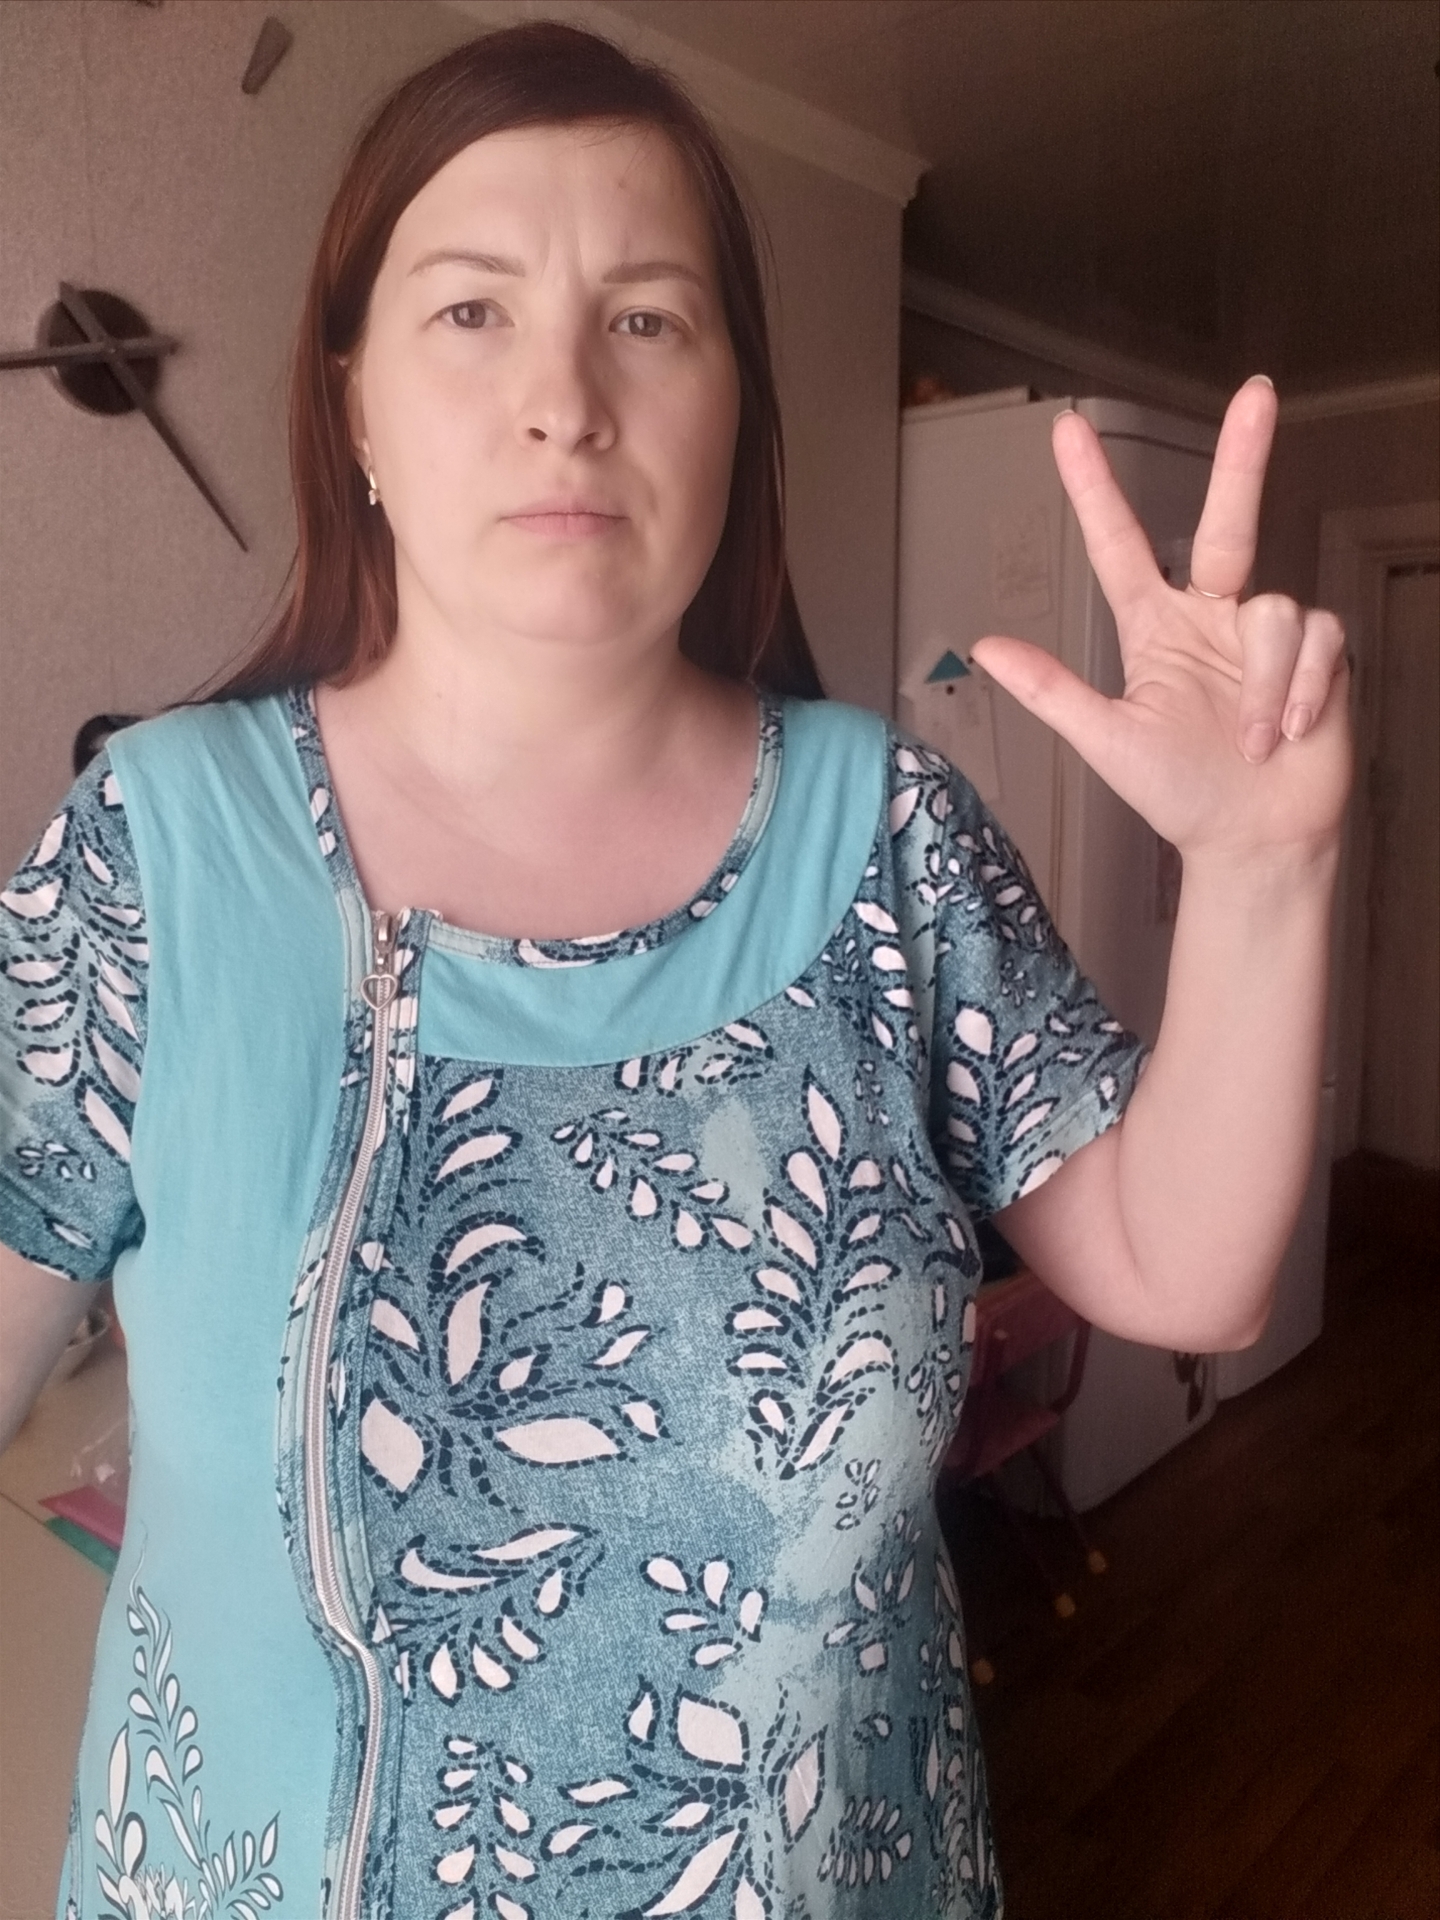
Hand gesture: three2